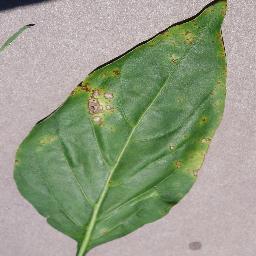
Label: Pepper,_bell___Bacterial_spot